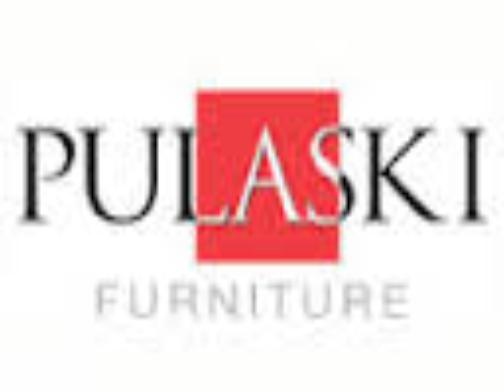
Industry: Others